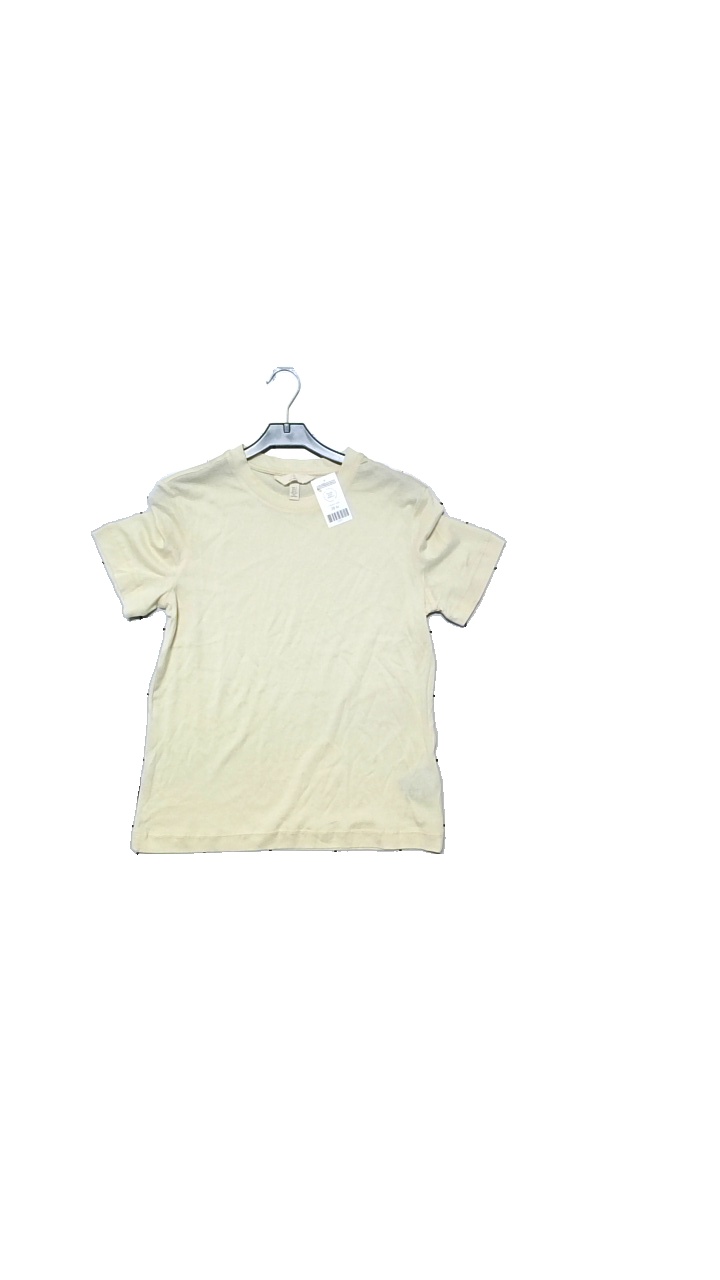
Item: T-shirt (Ladies)
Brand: H&m
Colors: Yellow
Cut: Regular
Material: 50% Bomull 50% Siden
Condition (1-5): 4
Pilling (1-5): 5
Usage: Reuse
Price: <50